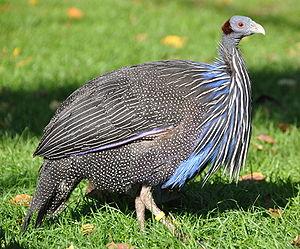
Pintade vulturine (Acryllium vulturinum) dans le Parc des Oiseaux Walsrode, Allmagne.
La Pintade vulturine est une espèce d'oiseaux galliformes de la famille des numididae, seul membre du genre Acryllium.